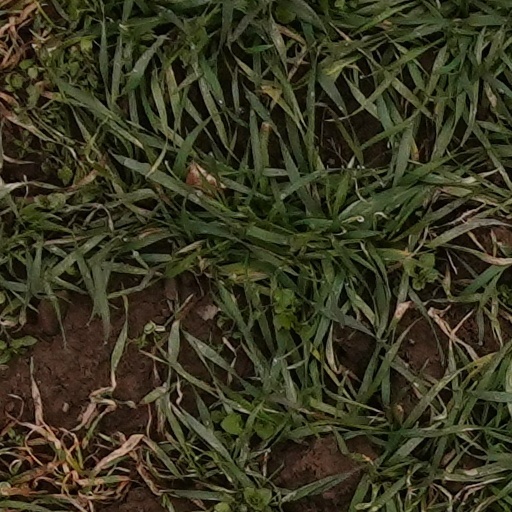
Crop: wheat